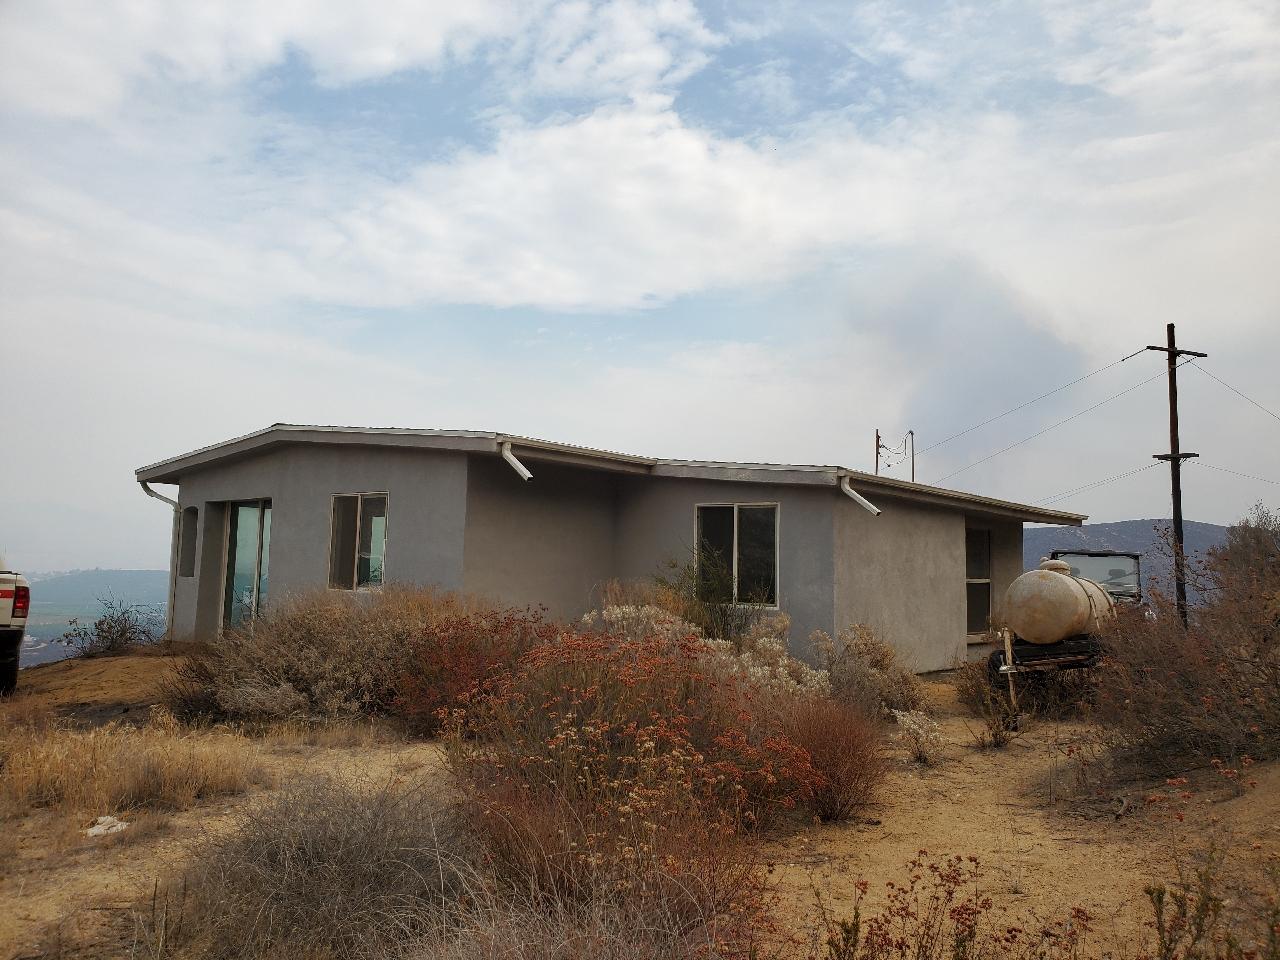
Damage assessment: no_damage